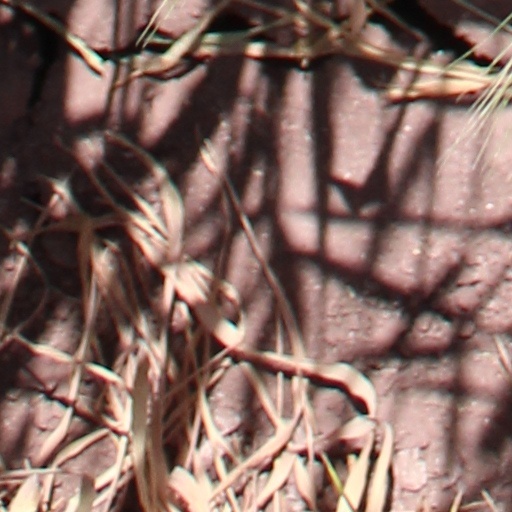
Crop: wheat